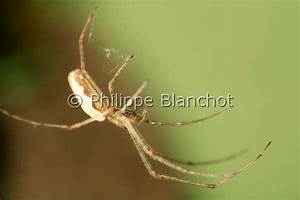
Label: spider